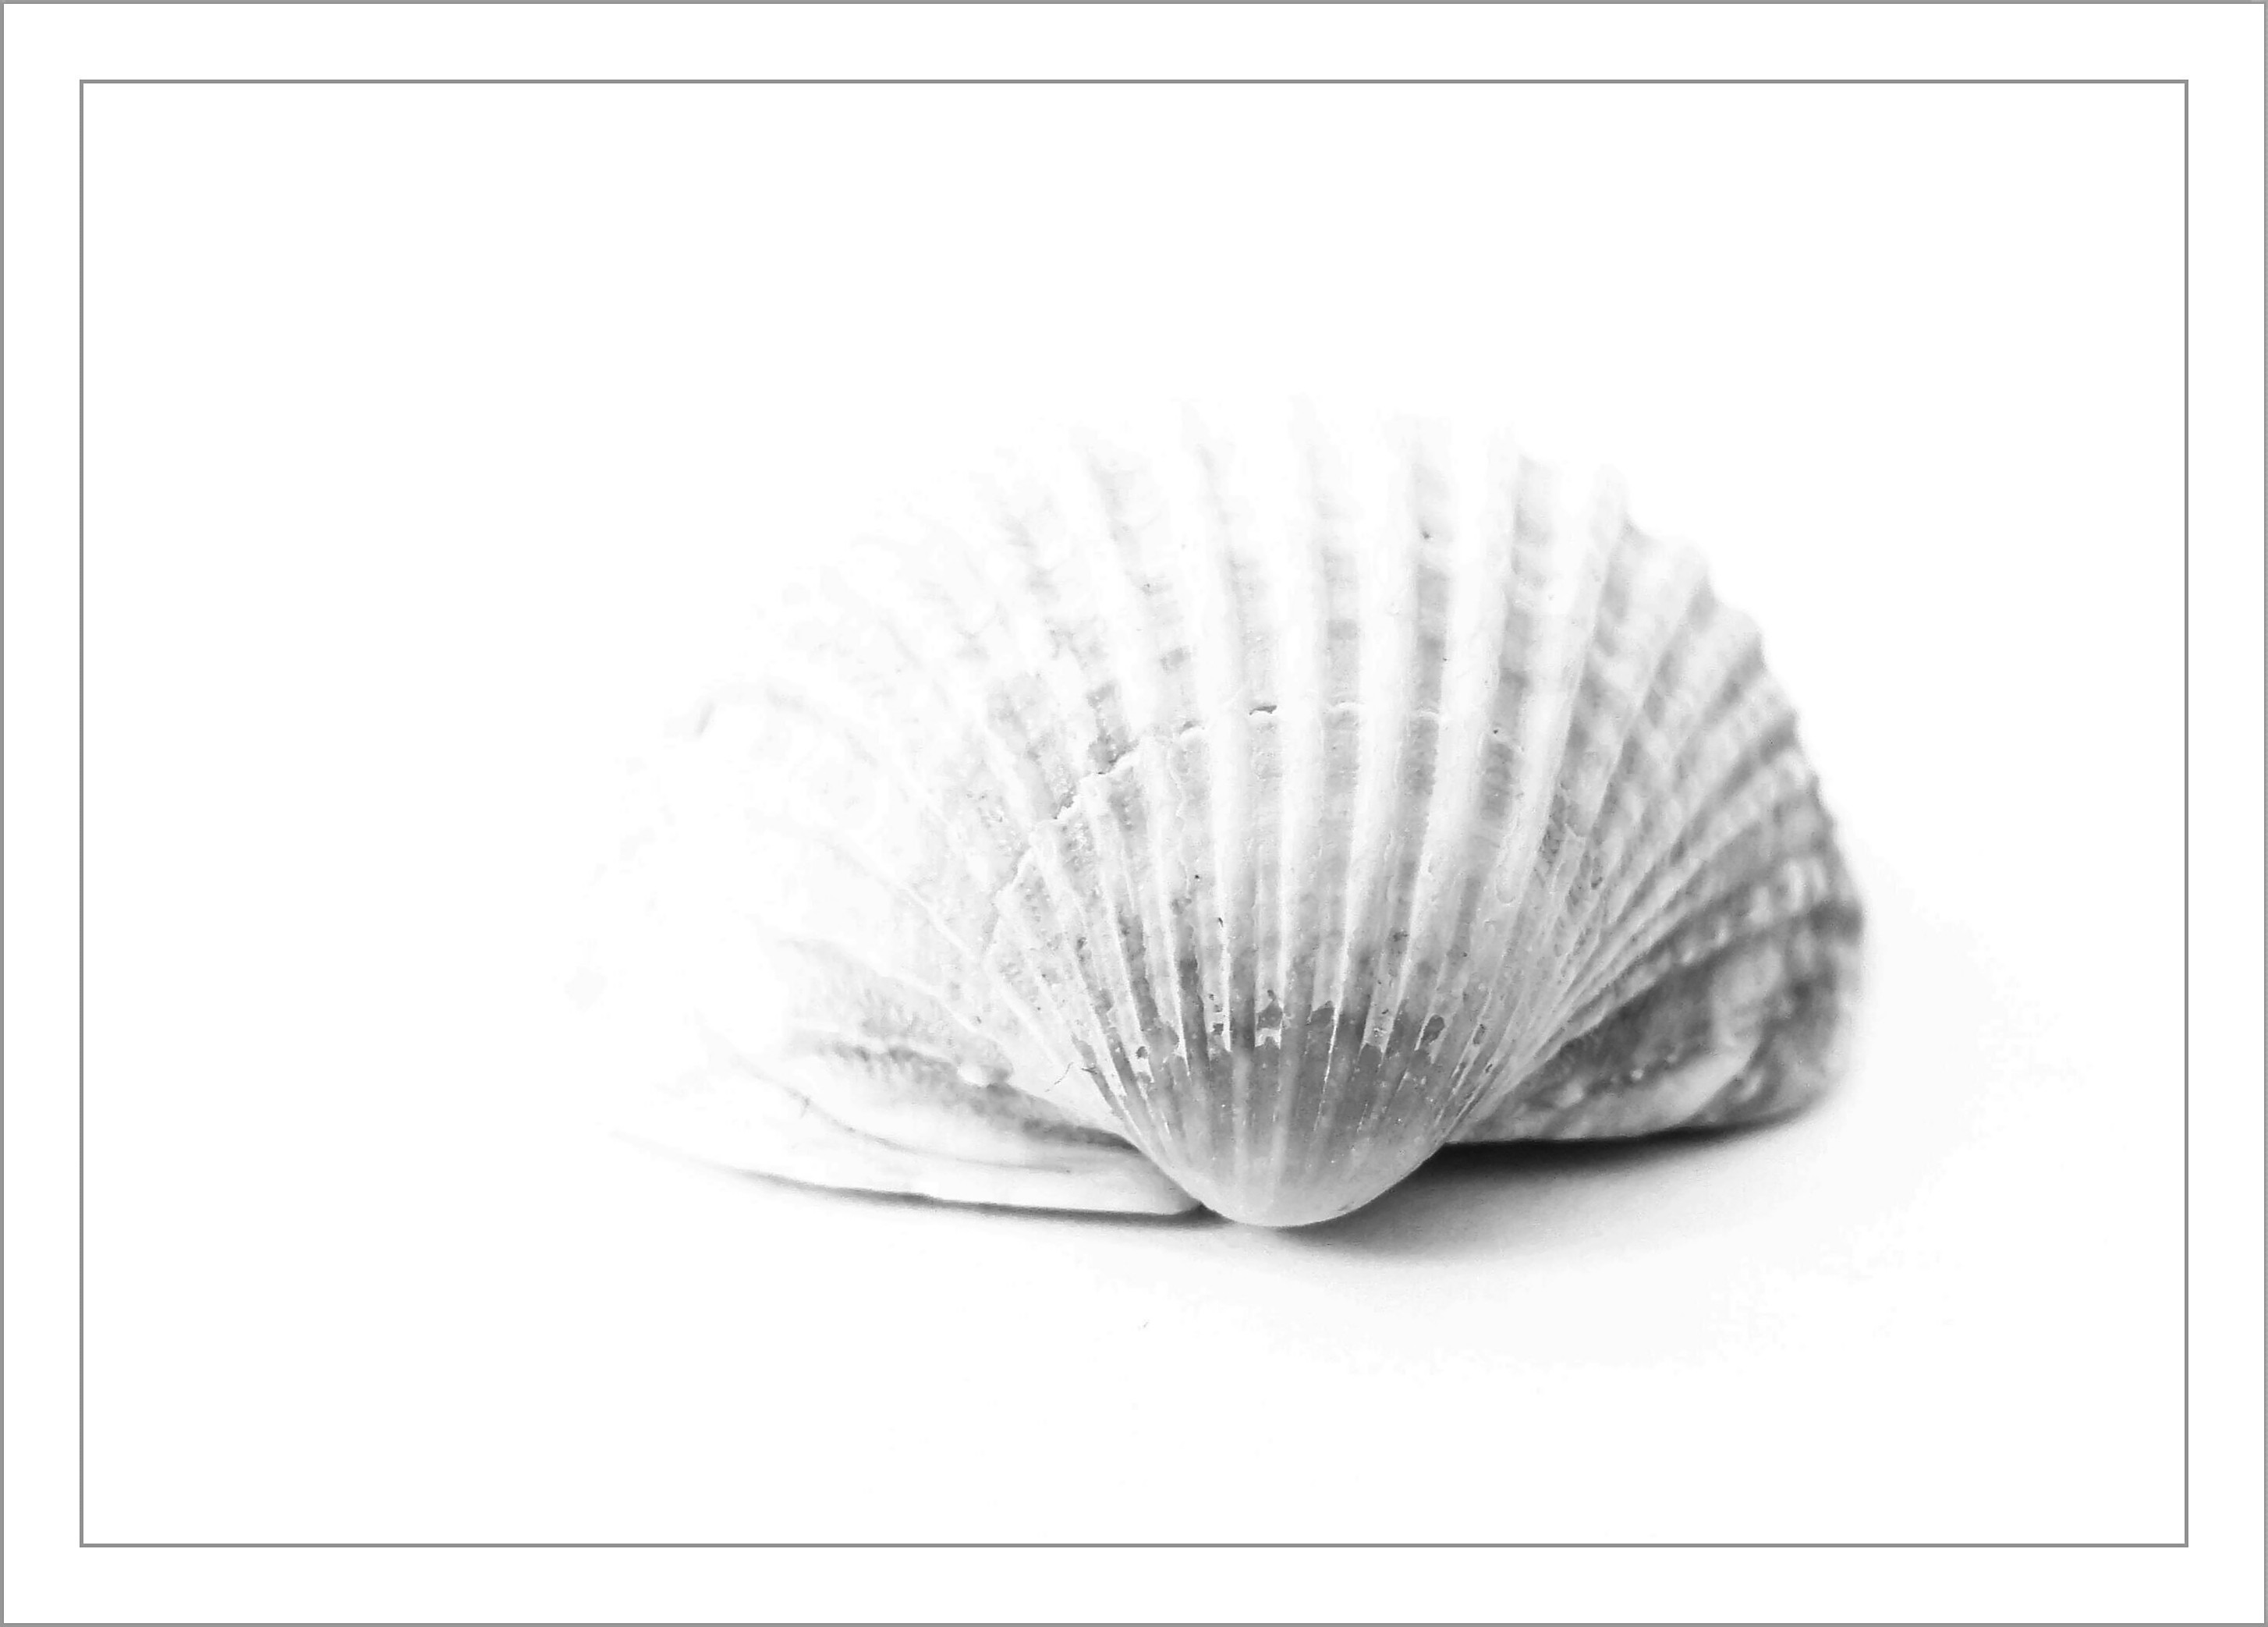
nature, wing, black and white, white, animal, pattern, line, macro, close, material, shell, sea animal, invertebrate, seashell, structures, art, cockle, underwater world, meeresbewohner, datailaufnahme, macro photo, hands help, high key